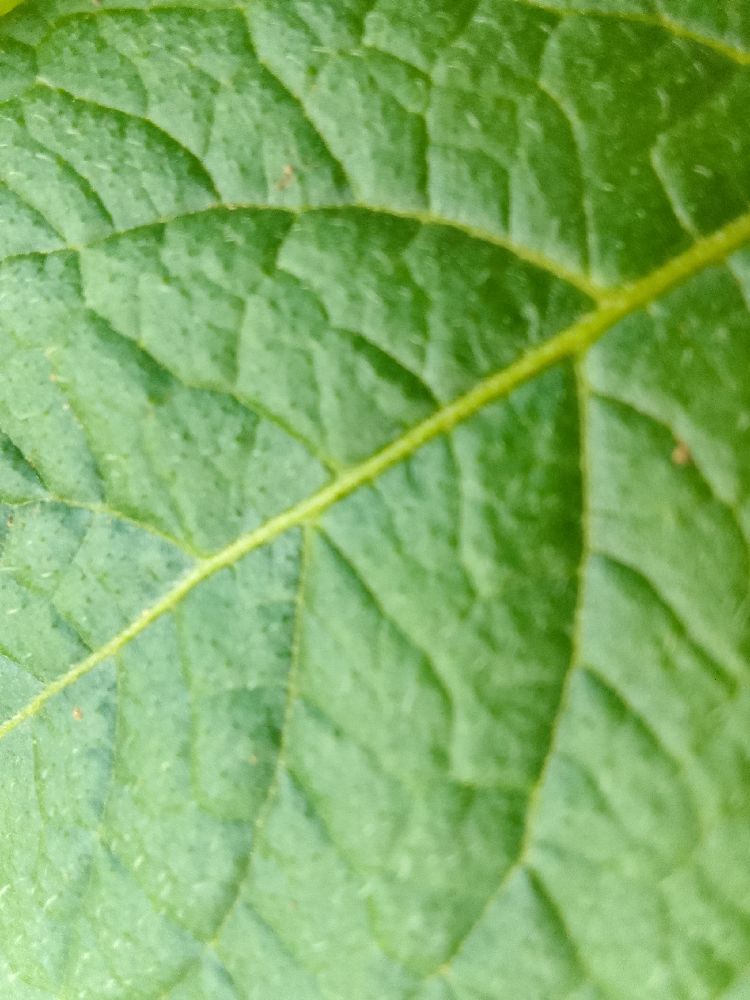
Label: Healthy